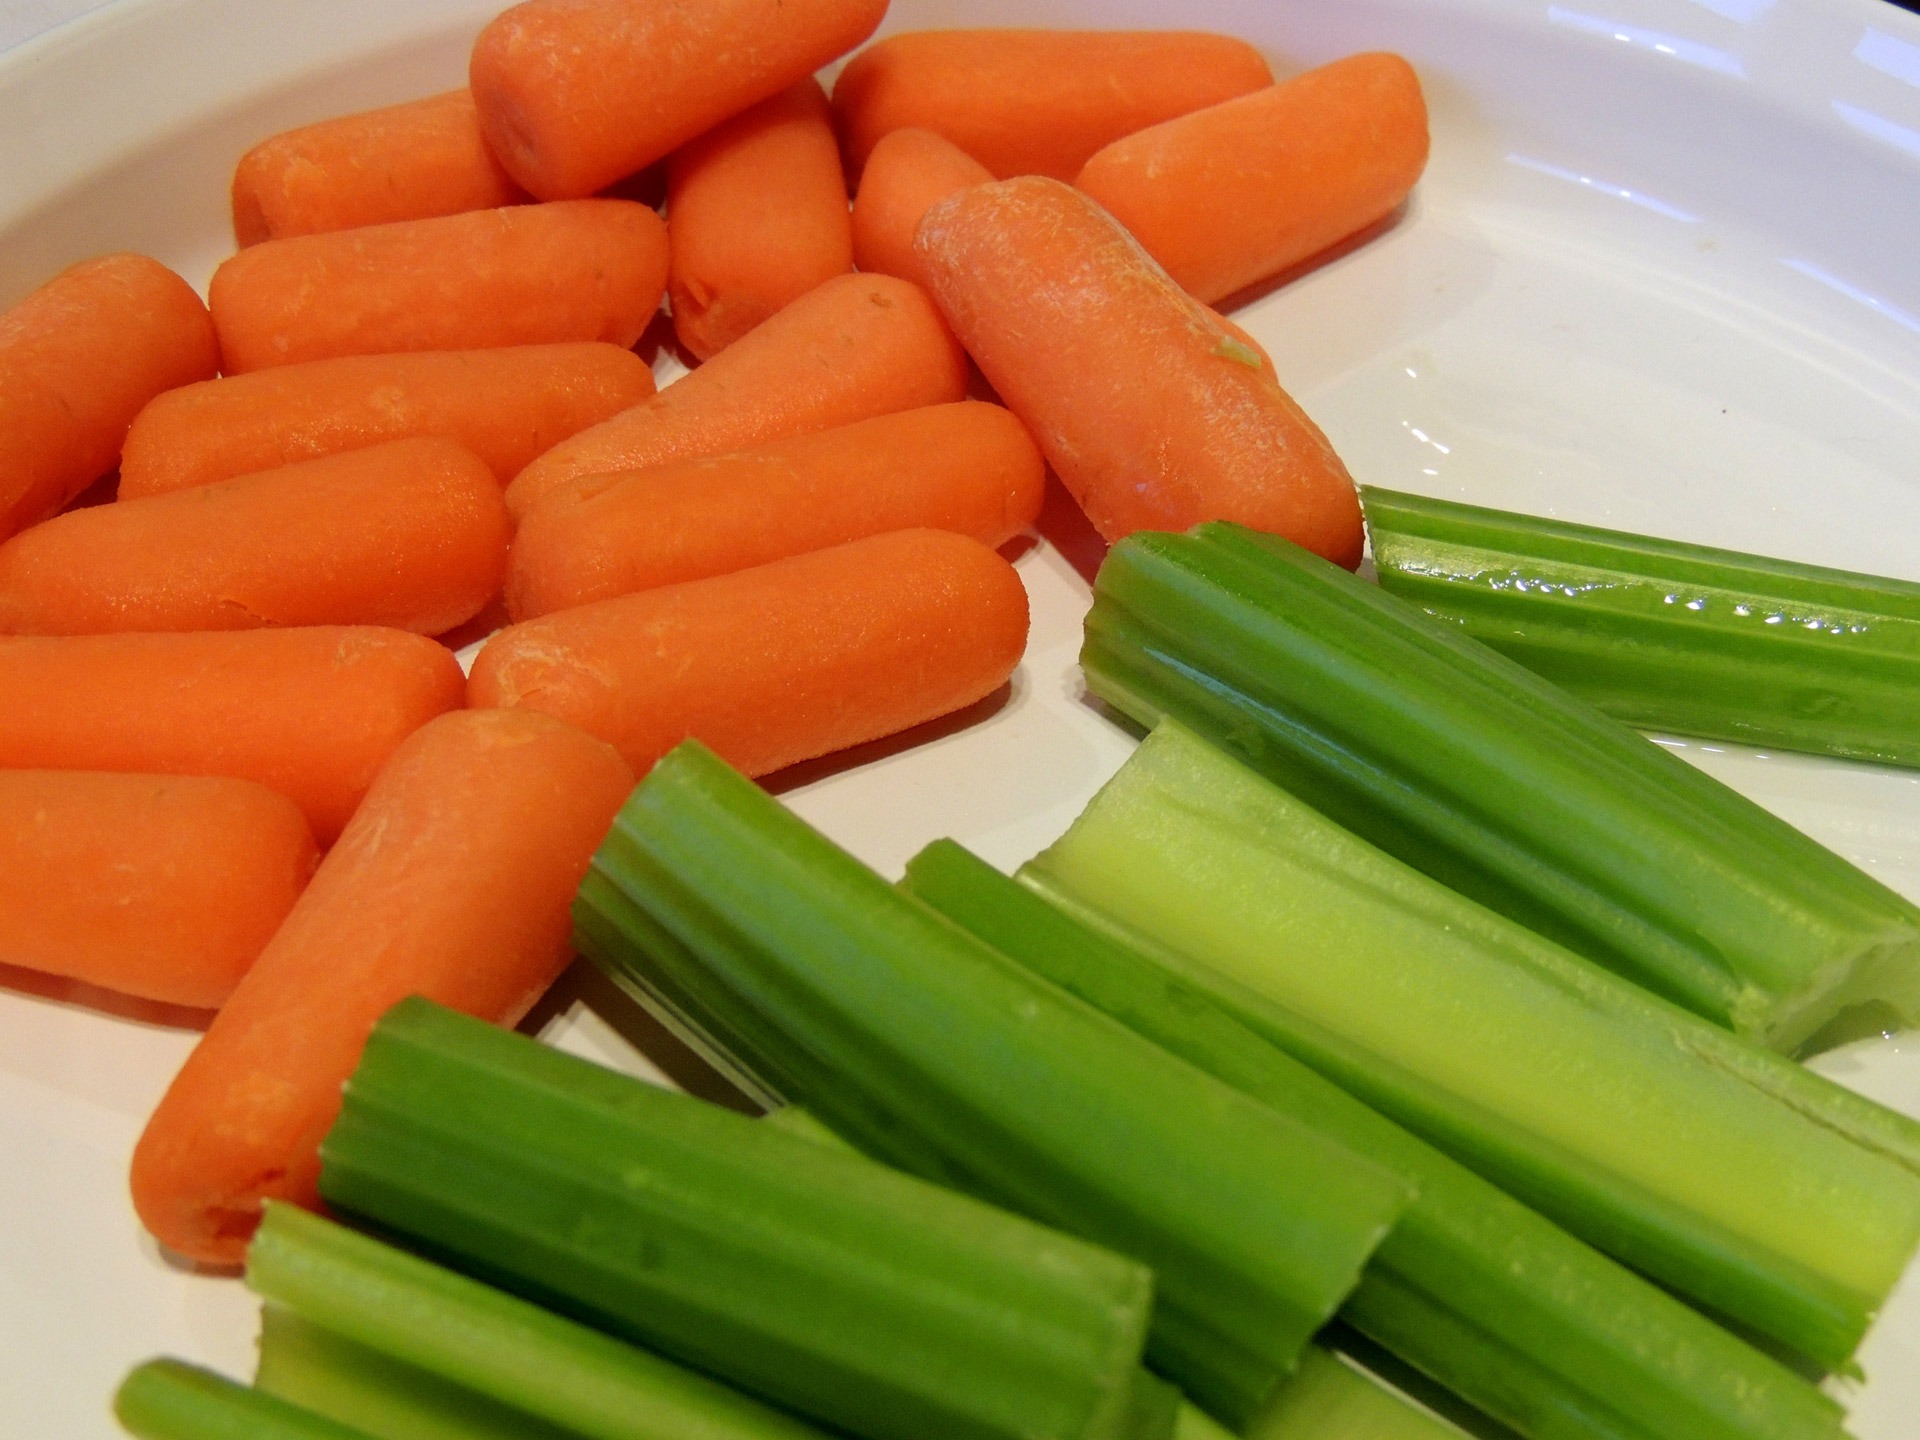
orange, food, green, produce, vegetable, healthy, snack, tray, carrot, celery, veggie, appetizer